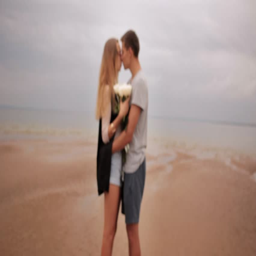
couple in love looking at each other on sea beach